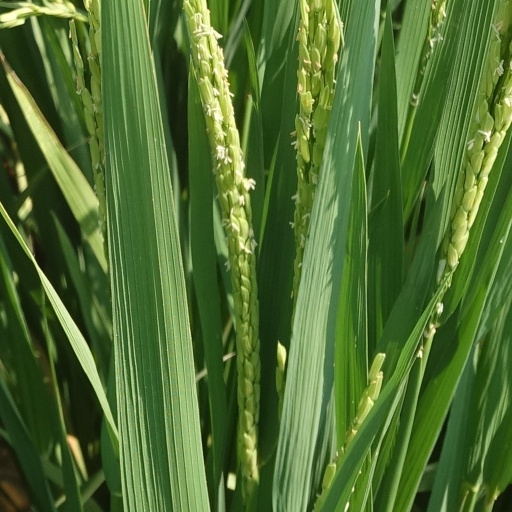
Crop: rice